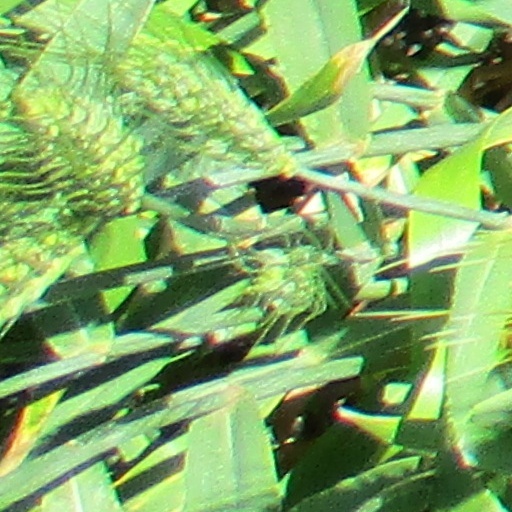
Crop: wheat